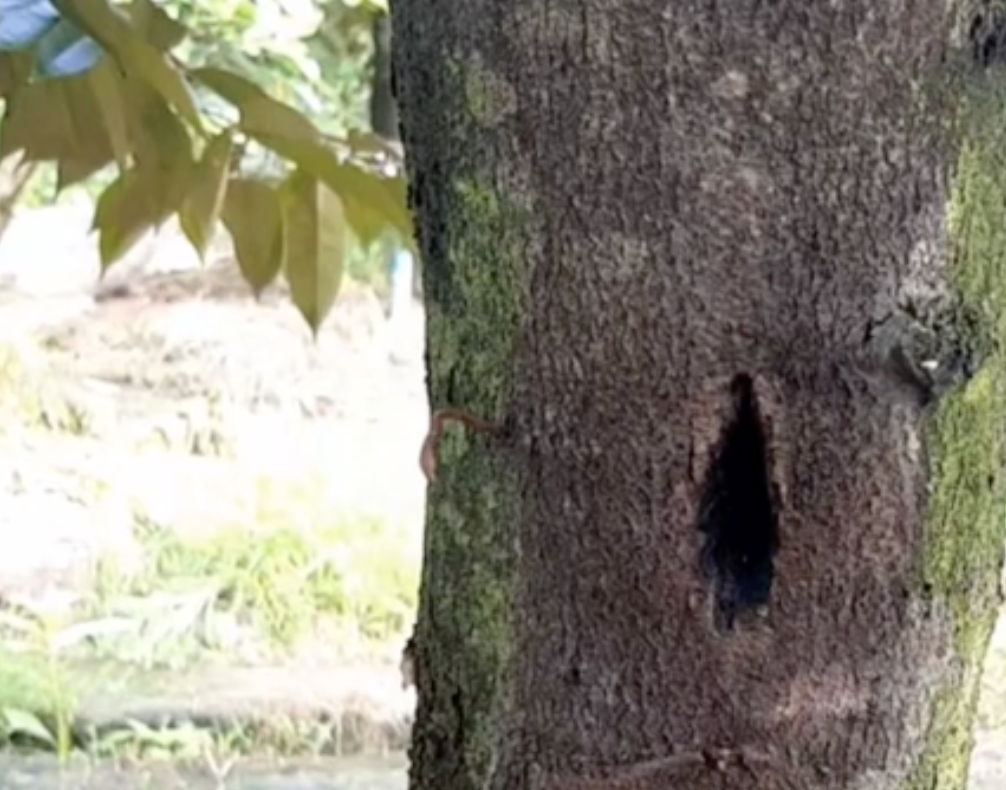
Label: stem_cracking_ gummosis